Wareham, Massachusetts

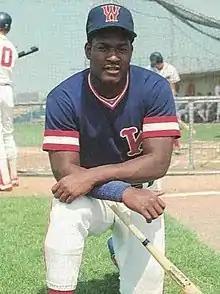
Boston Red Sox All-Star Mo Vaughn played for the Wareham Gatemen in 1987 and 1988.

Wareham is represented in the Massachusetts House of Representatives as a part of the Second Plymouth district, which also includes Carver and part of Middleboro. The town is represented in the Massachusetts Senate as a part of the First Plymouth and Bristol district, which also includes Berkley, Bridgewater, Carver, Dighton, Marion, Middleborough, Raynham and Taunton. The town is patrolled by the Seventh (Bourne) Barracks of Troop D of the Massachusetts State Police.